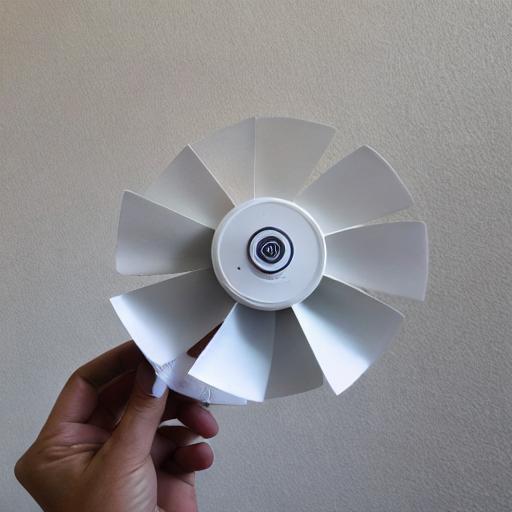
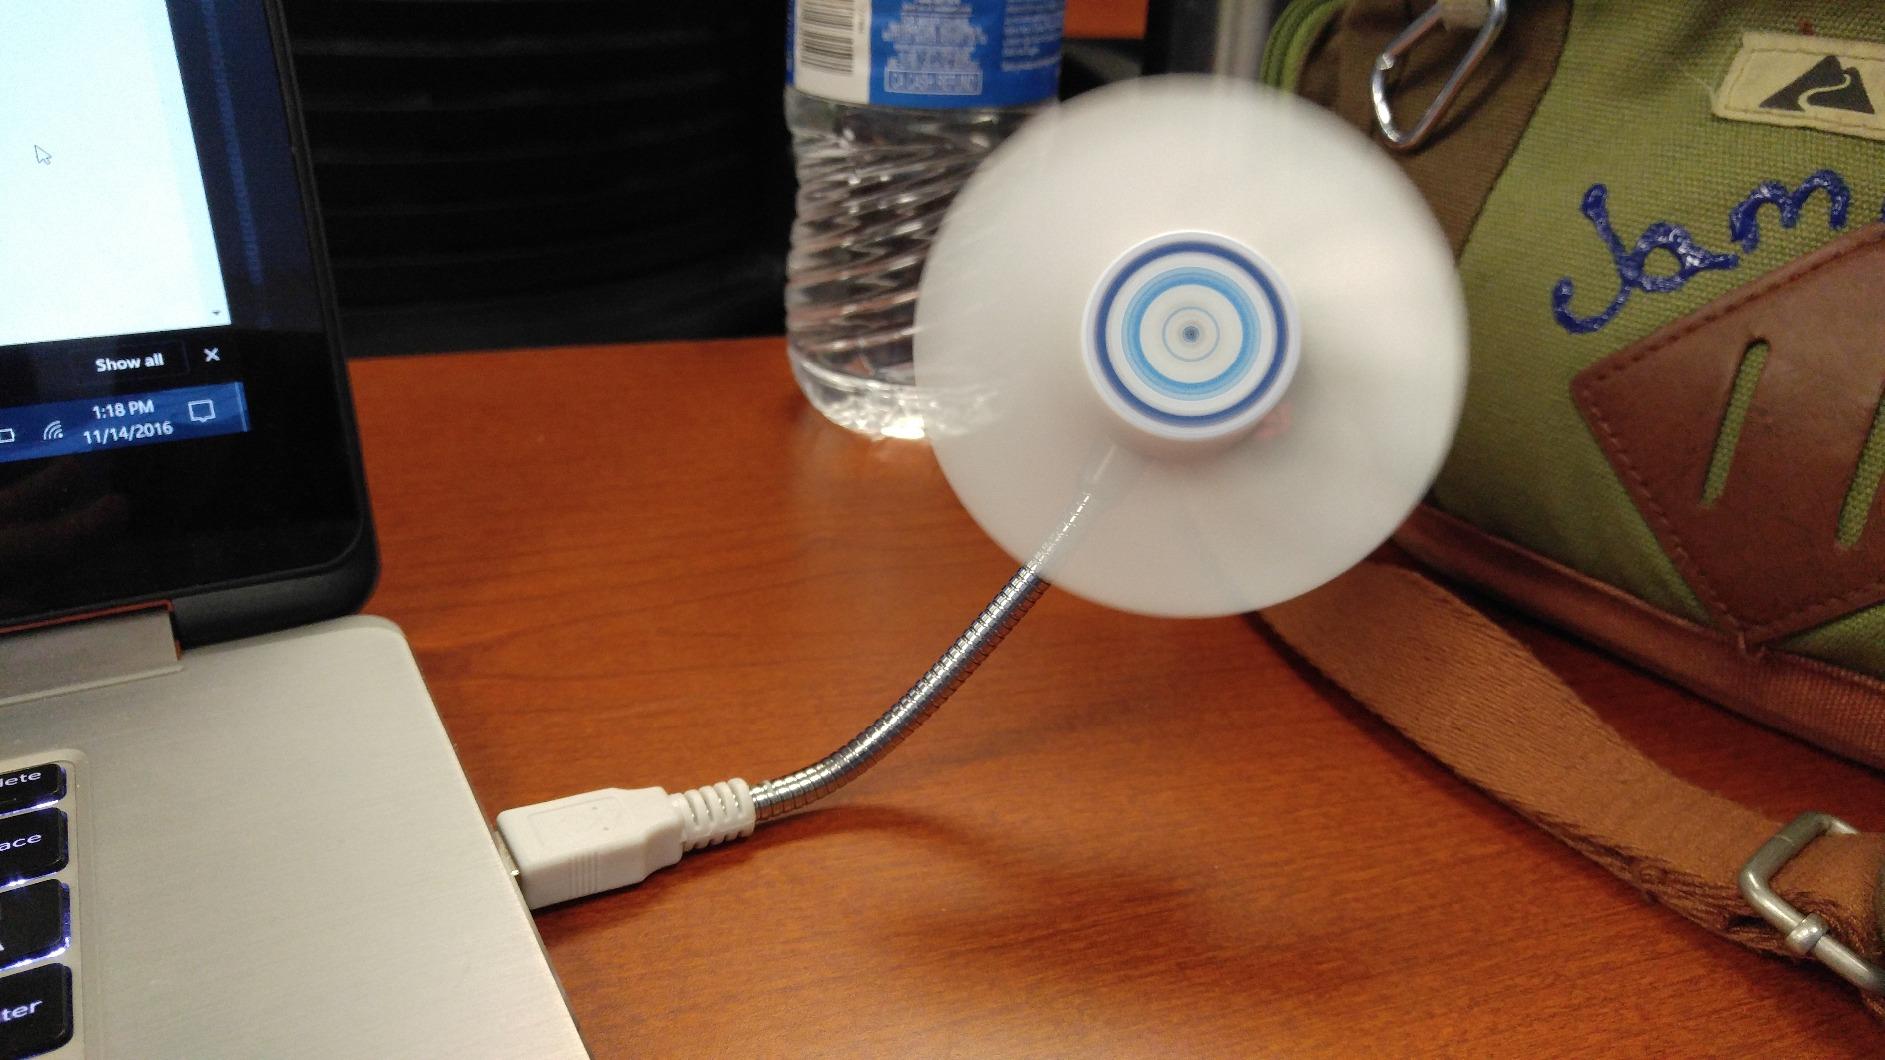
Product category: fan
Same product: no